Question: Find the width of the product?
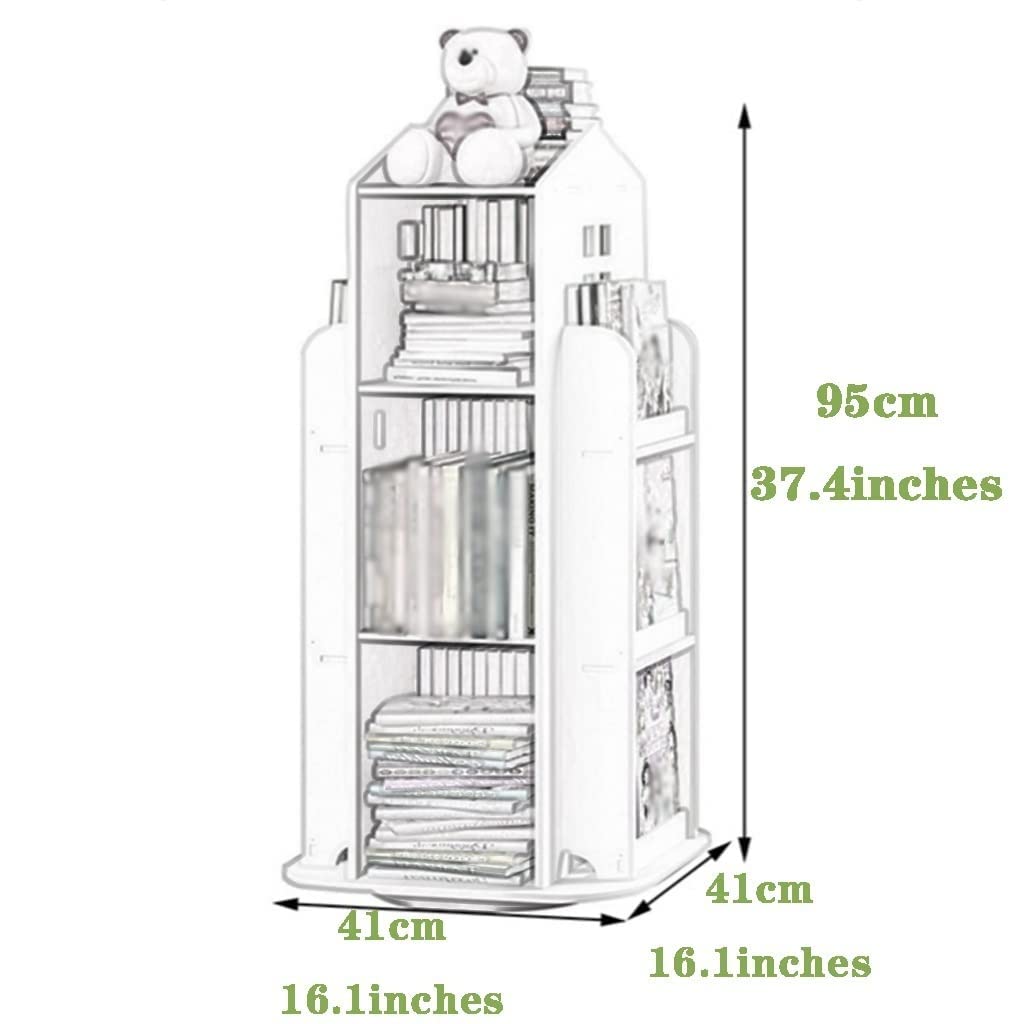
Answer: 41.0 centimetre